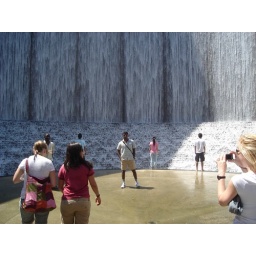
me in front of water wall